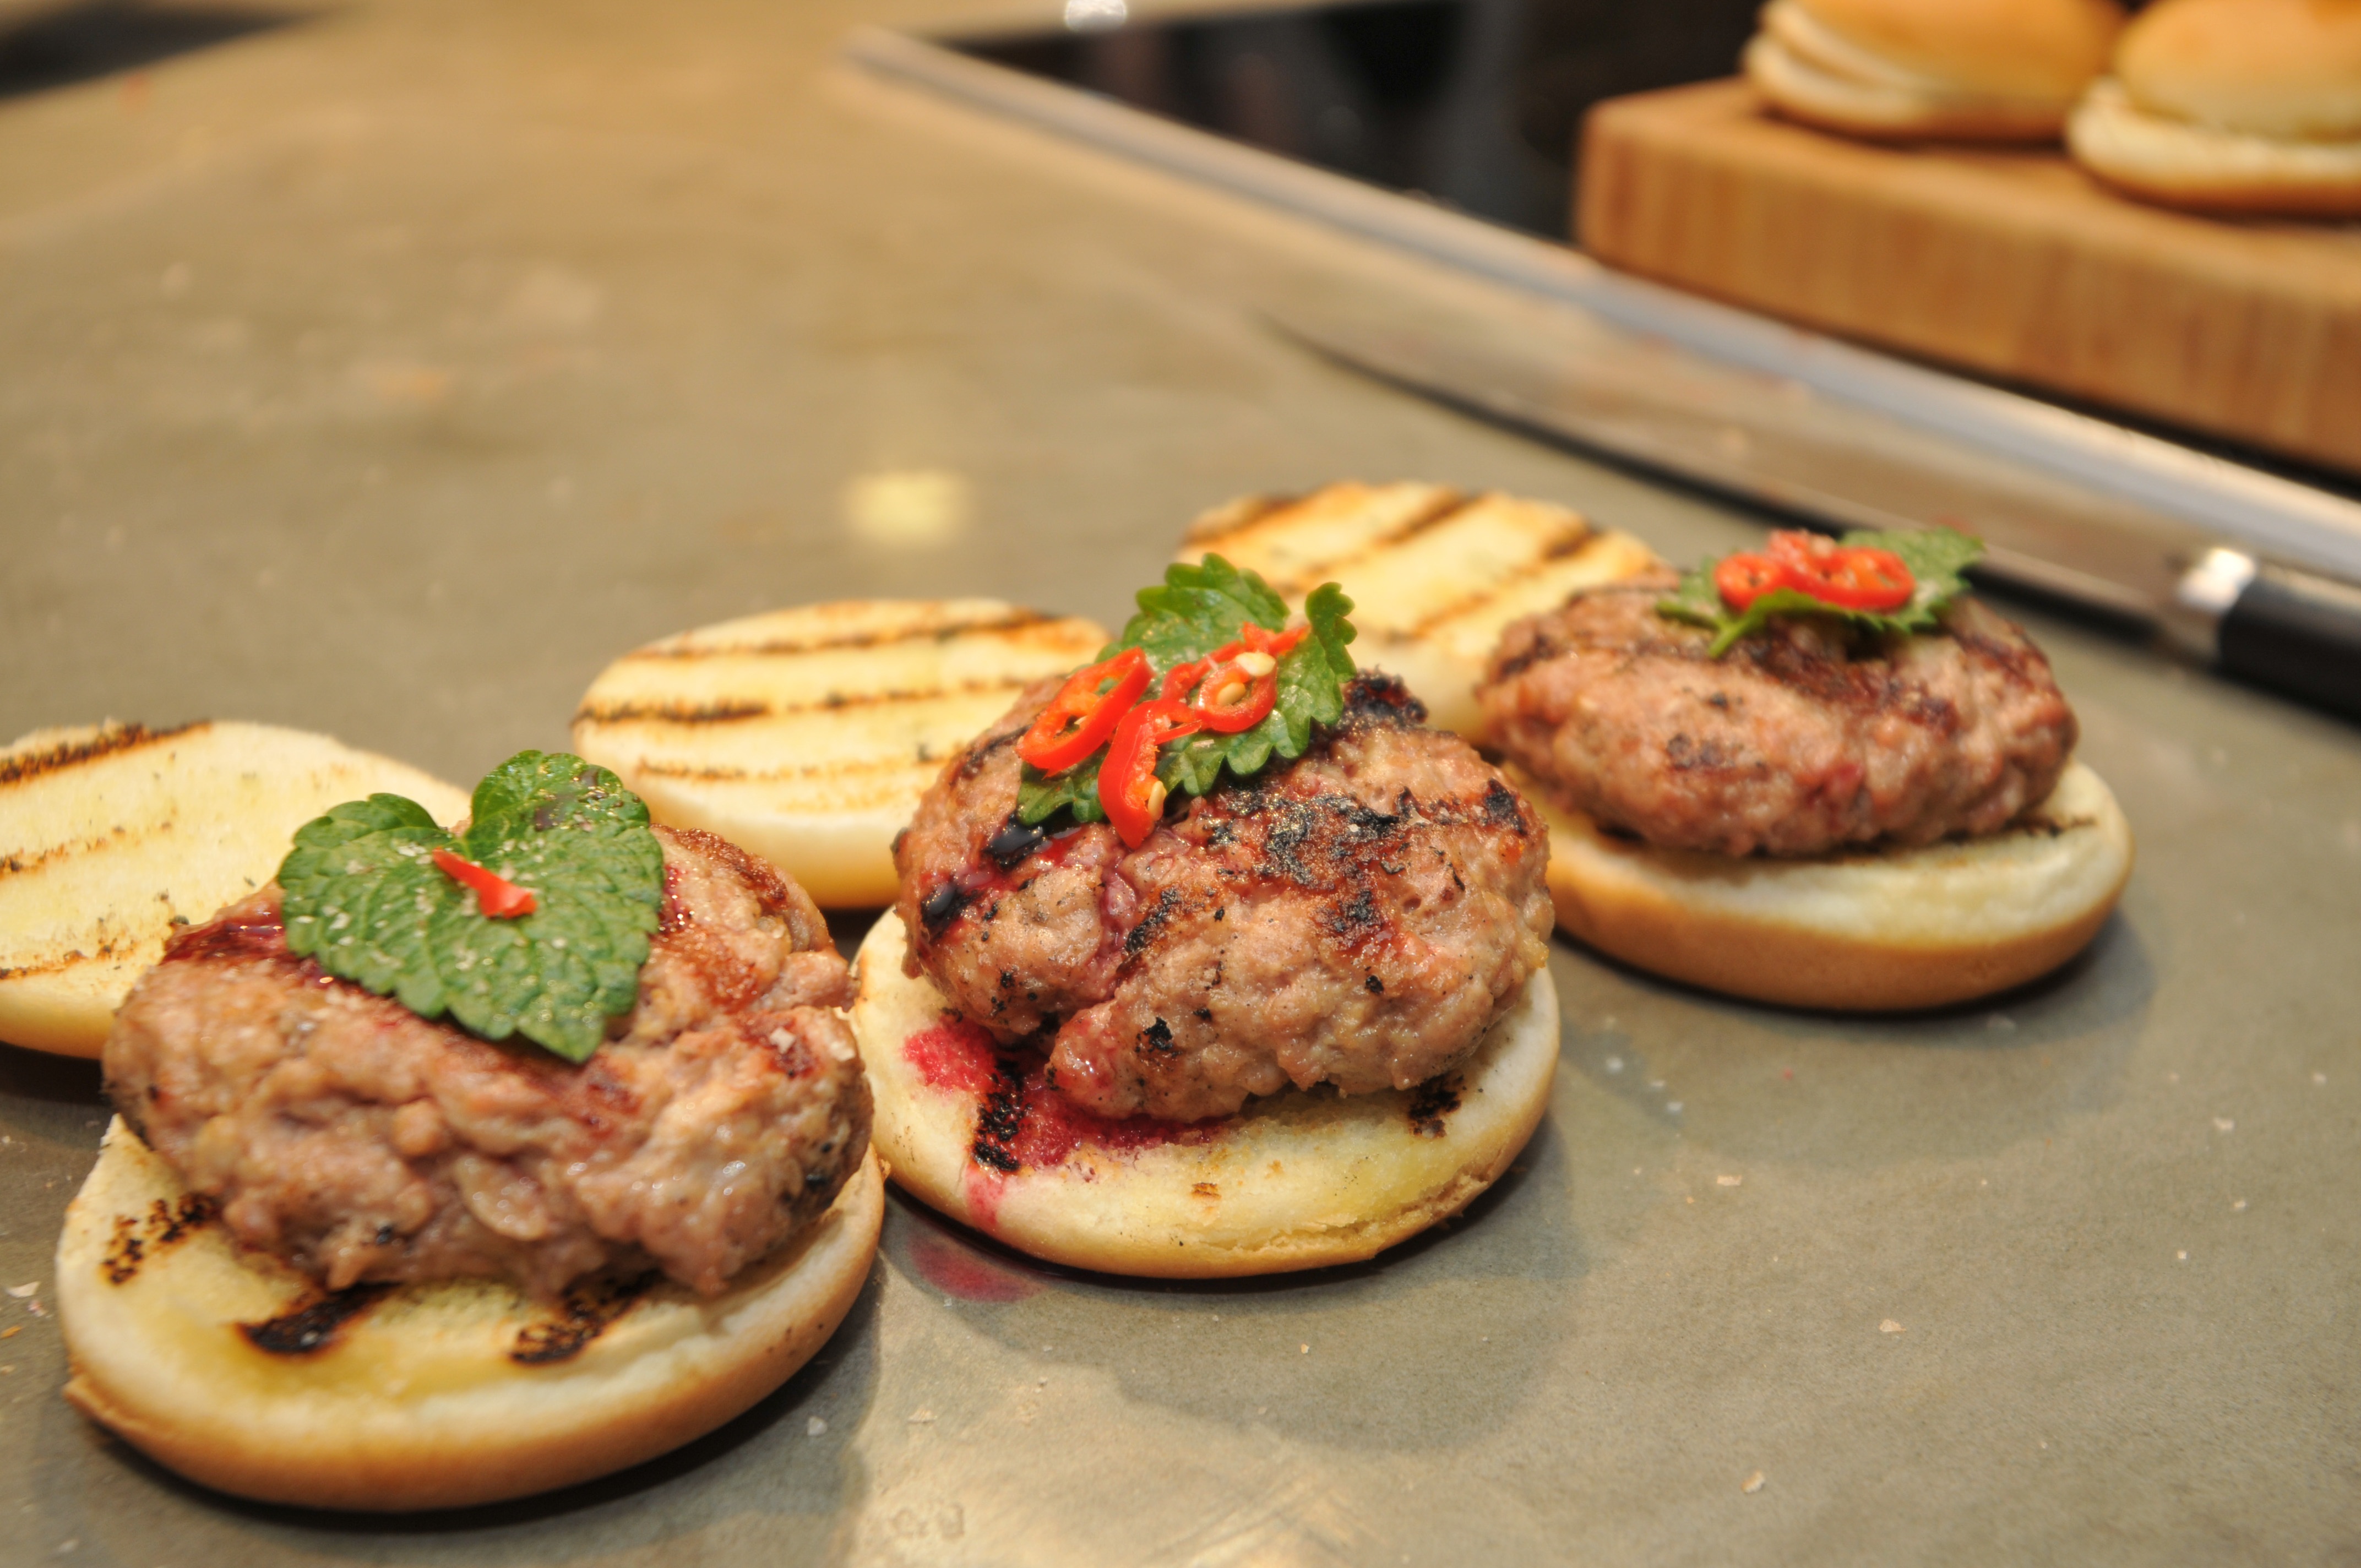
restaurant, dish, meal, food, produce, breakfast, meat, cuisine, hamburger, mint, steak, bruschetta, veggie burger